Joshua 24

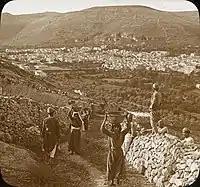
The city of Shechem with Mount Gerizim in the background, viewed from Mount Ebal in its north. Photograph c. 1915.

Four short units conclude the whole book, and, in a sense, the Hexateuch (Books of Genesis–Joshua). The deaths of Joshua and Eleazar, who were co-responsible for the division of the land, are recorded as the outer framing sections of these four units, signalling the end of the era of conquest and settlement (cf. Moses' death as the end of the period of exodus; Deuteronomy 34). Joshua is finally given the title 'servant of the LORD' (like Moses), and he was buried in Timnath-serah on the land given to him as a personal inheritance (Joshua 19:49-50; cf. Judges 2:8-9). The note concerning Israel records that they were faithful during Joshua's lifetime, agreeing with Judges 2:7, bringing the completed aspiration in Joshua of 'a people dwelling peacefully and obediently in a land given in fulfilment of God's promise'. The emphasis is on 'service', or worship, of YHWH, echoing the commitment undertaken in the covenant dialogue (verses 14–22).